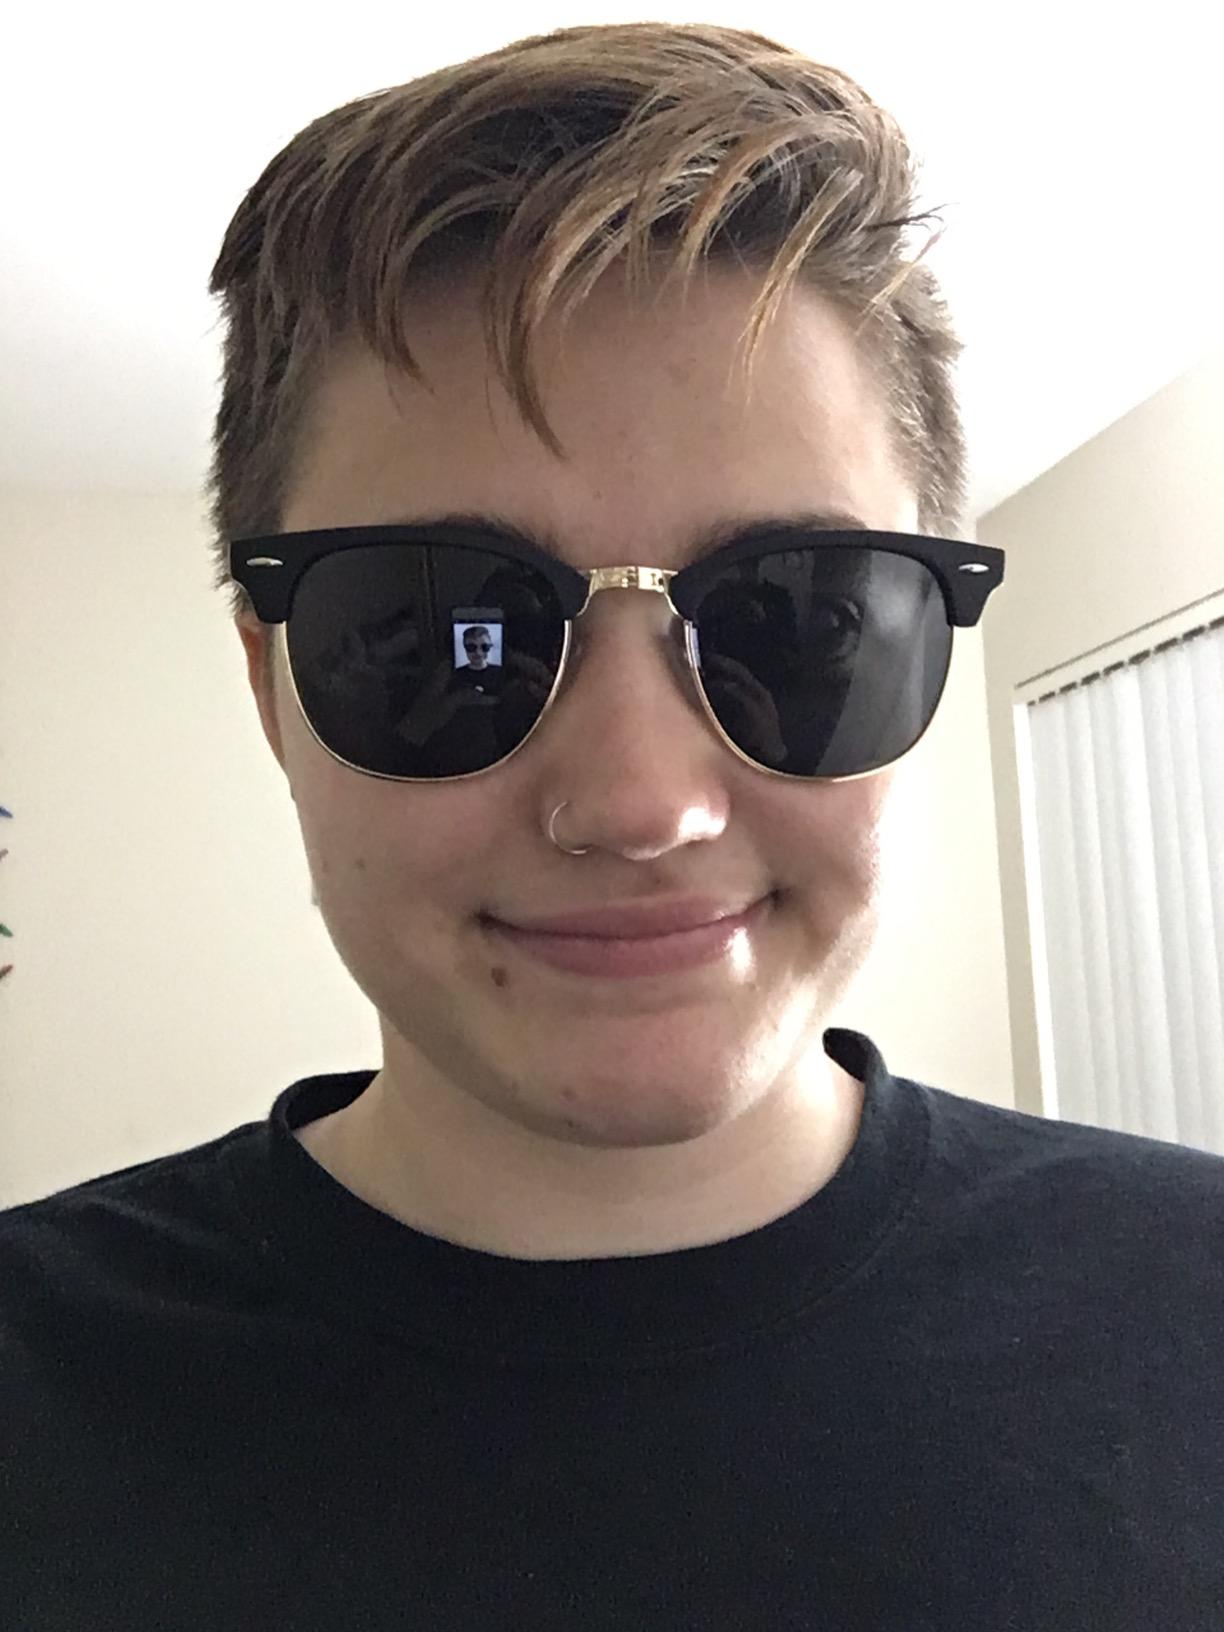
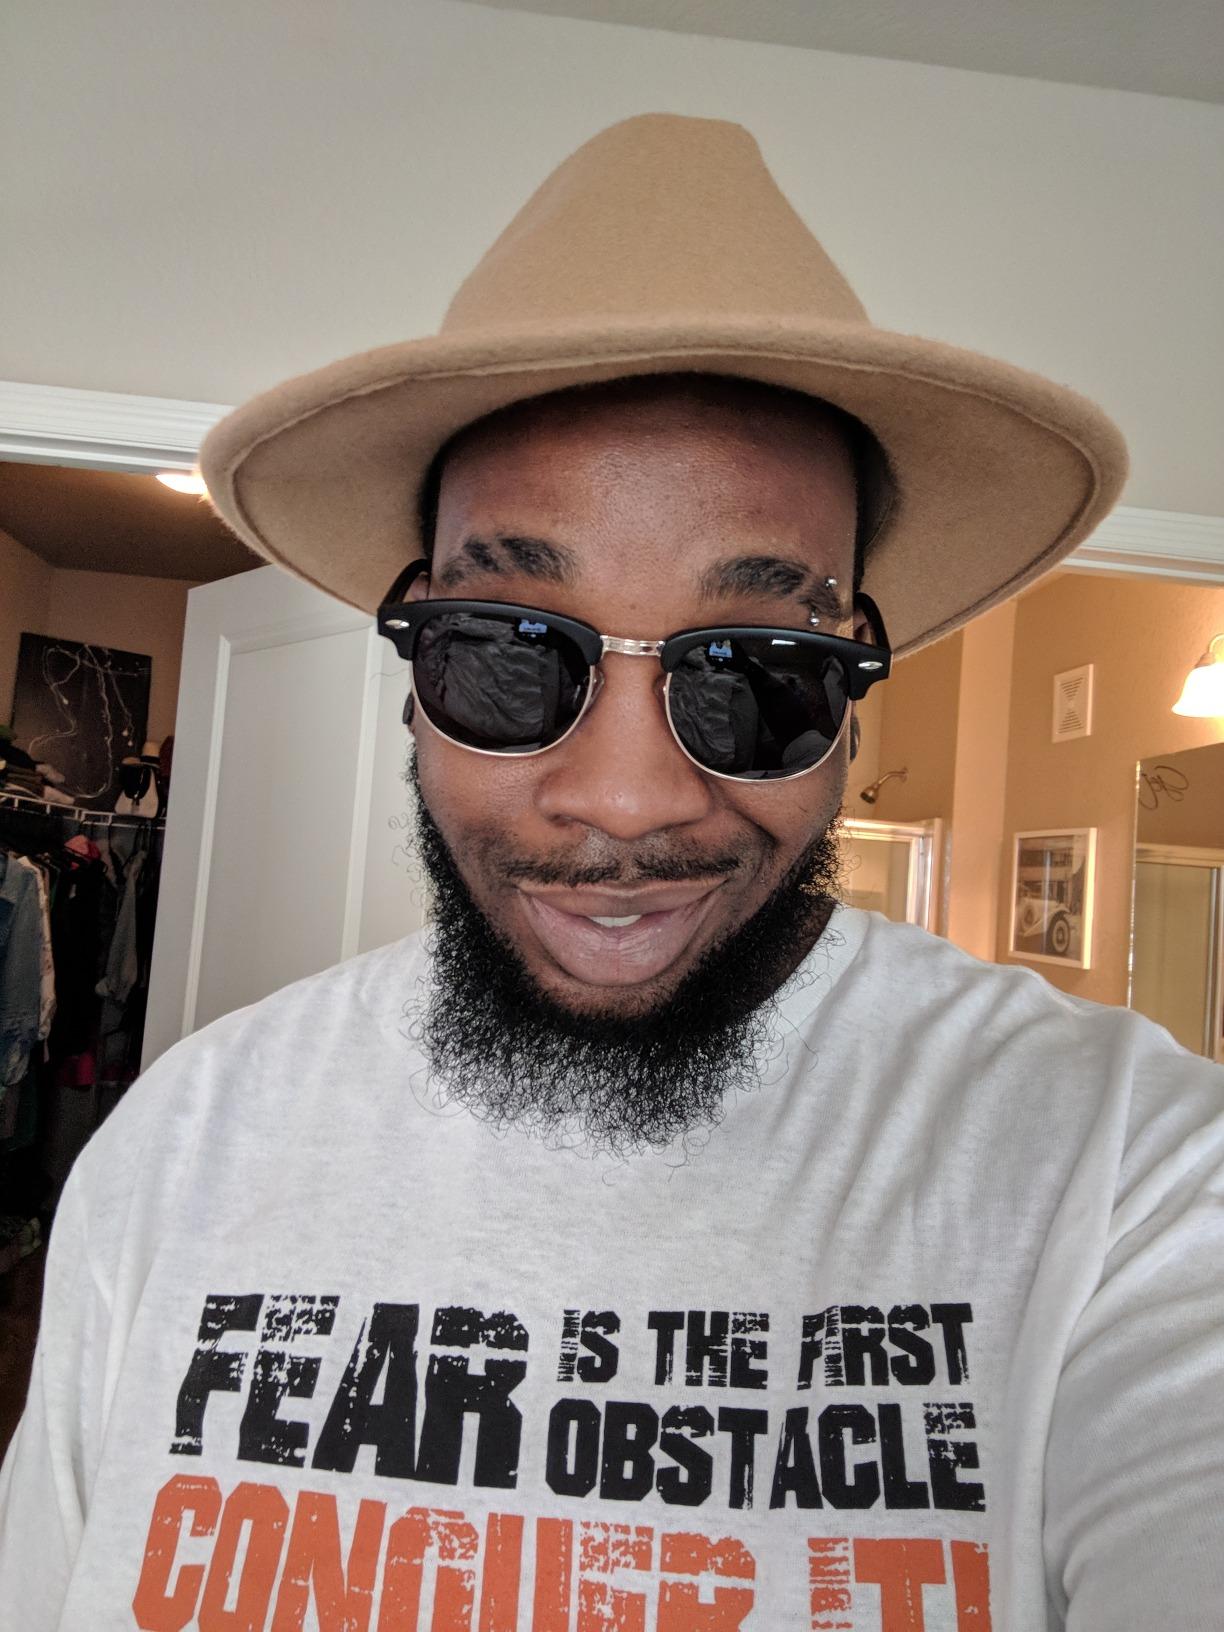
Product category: accessories_sunglasses
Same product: yes